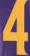
Number: 4